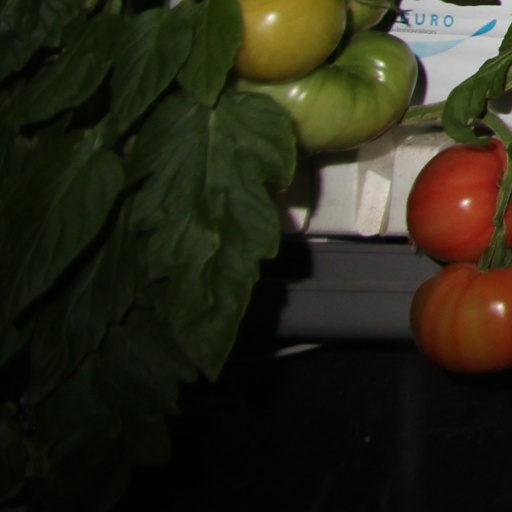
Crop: tomato